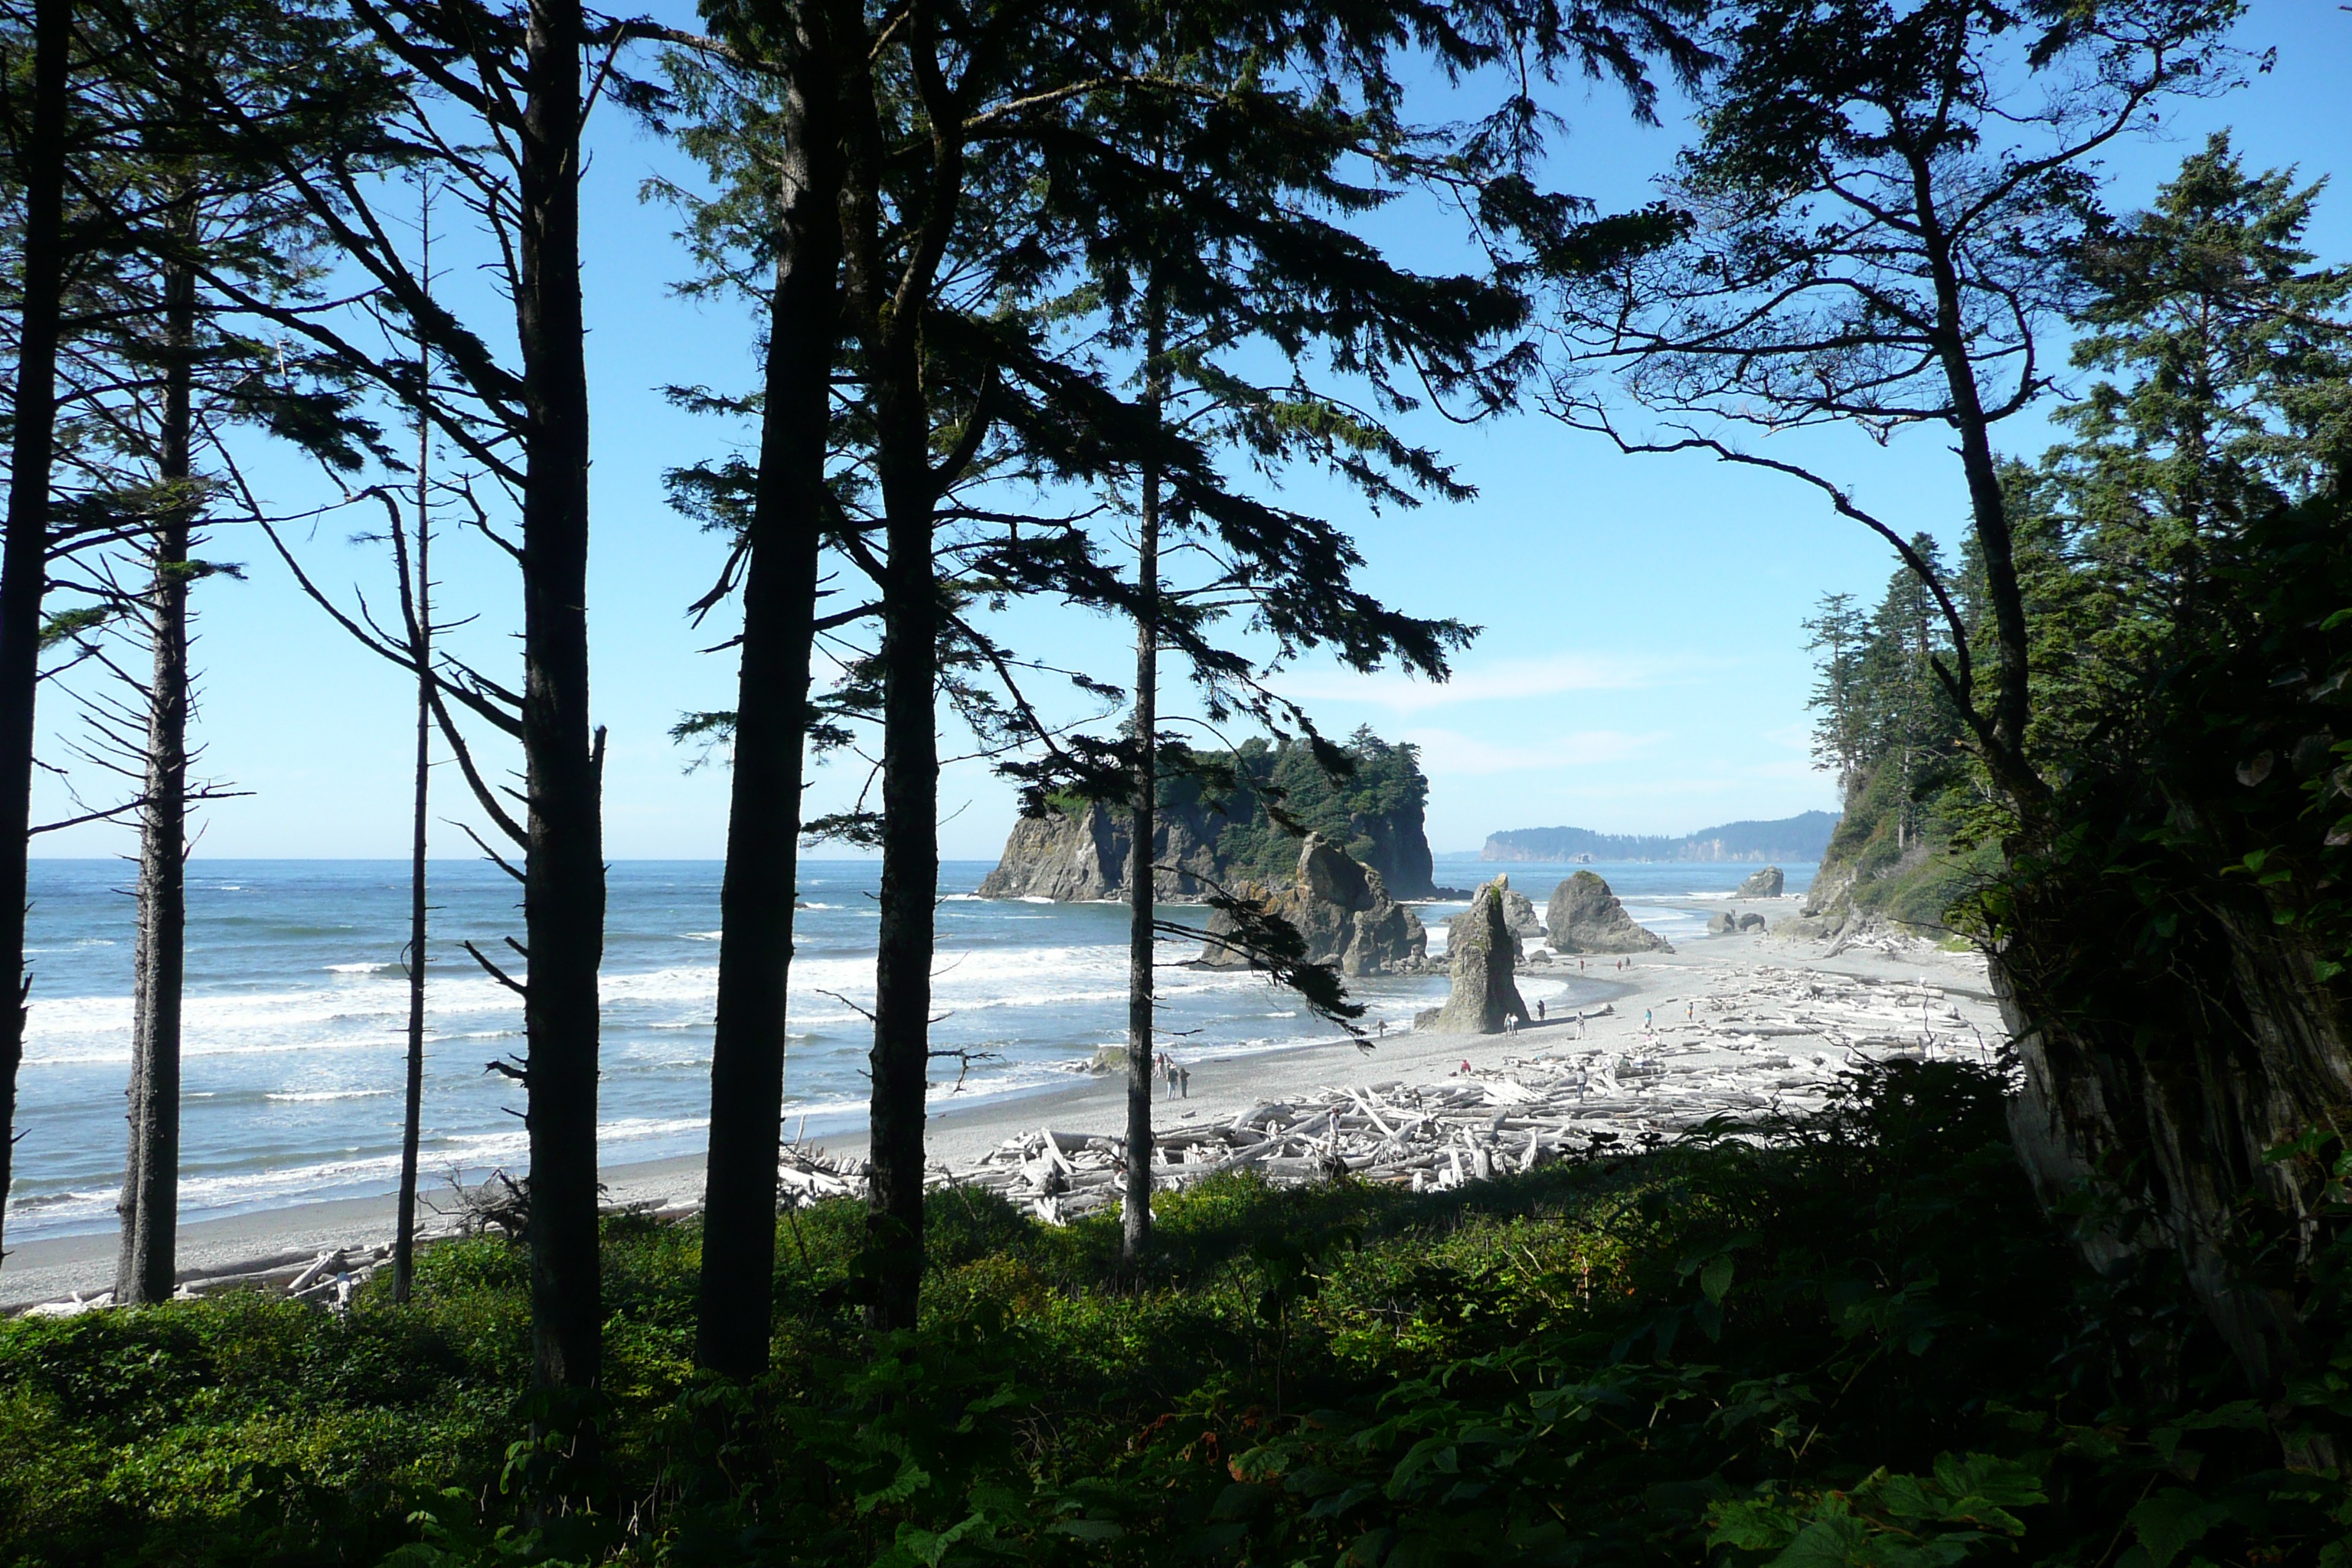
beach, landscape, sea, coast, tree, water, nature, rock, ocean, shore, shoreline, cliff, scenery, usa, bay, terrain, body of water, washington, rocks, pacific, habitat, ruby, olympic national park, buttes, natural environment, woody plant, ruby beach